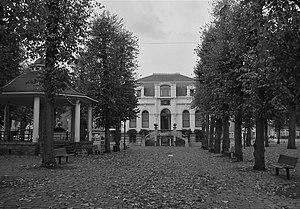
Cette page regroupe l'ensemble des monuments classés de la ville de Lommel.